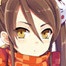
Portrait style: Anime Portrait